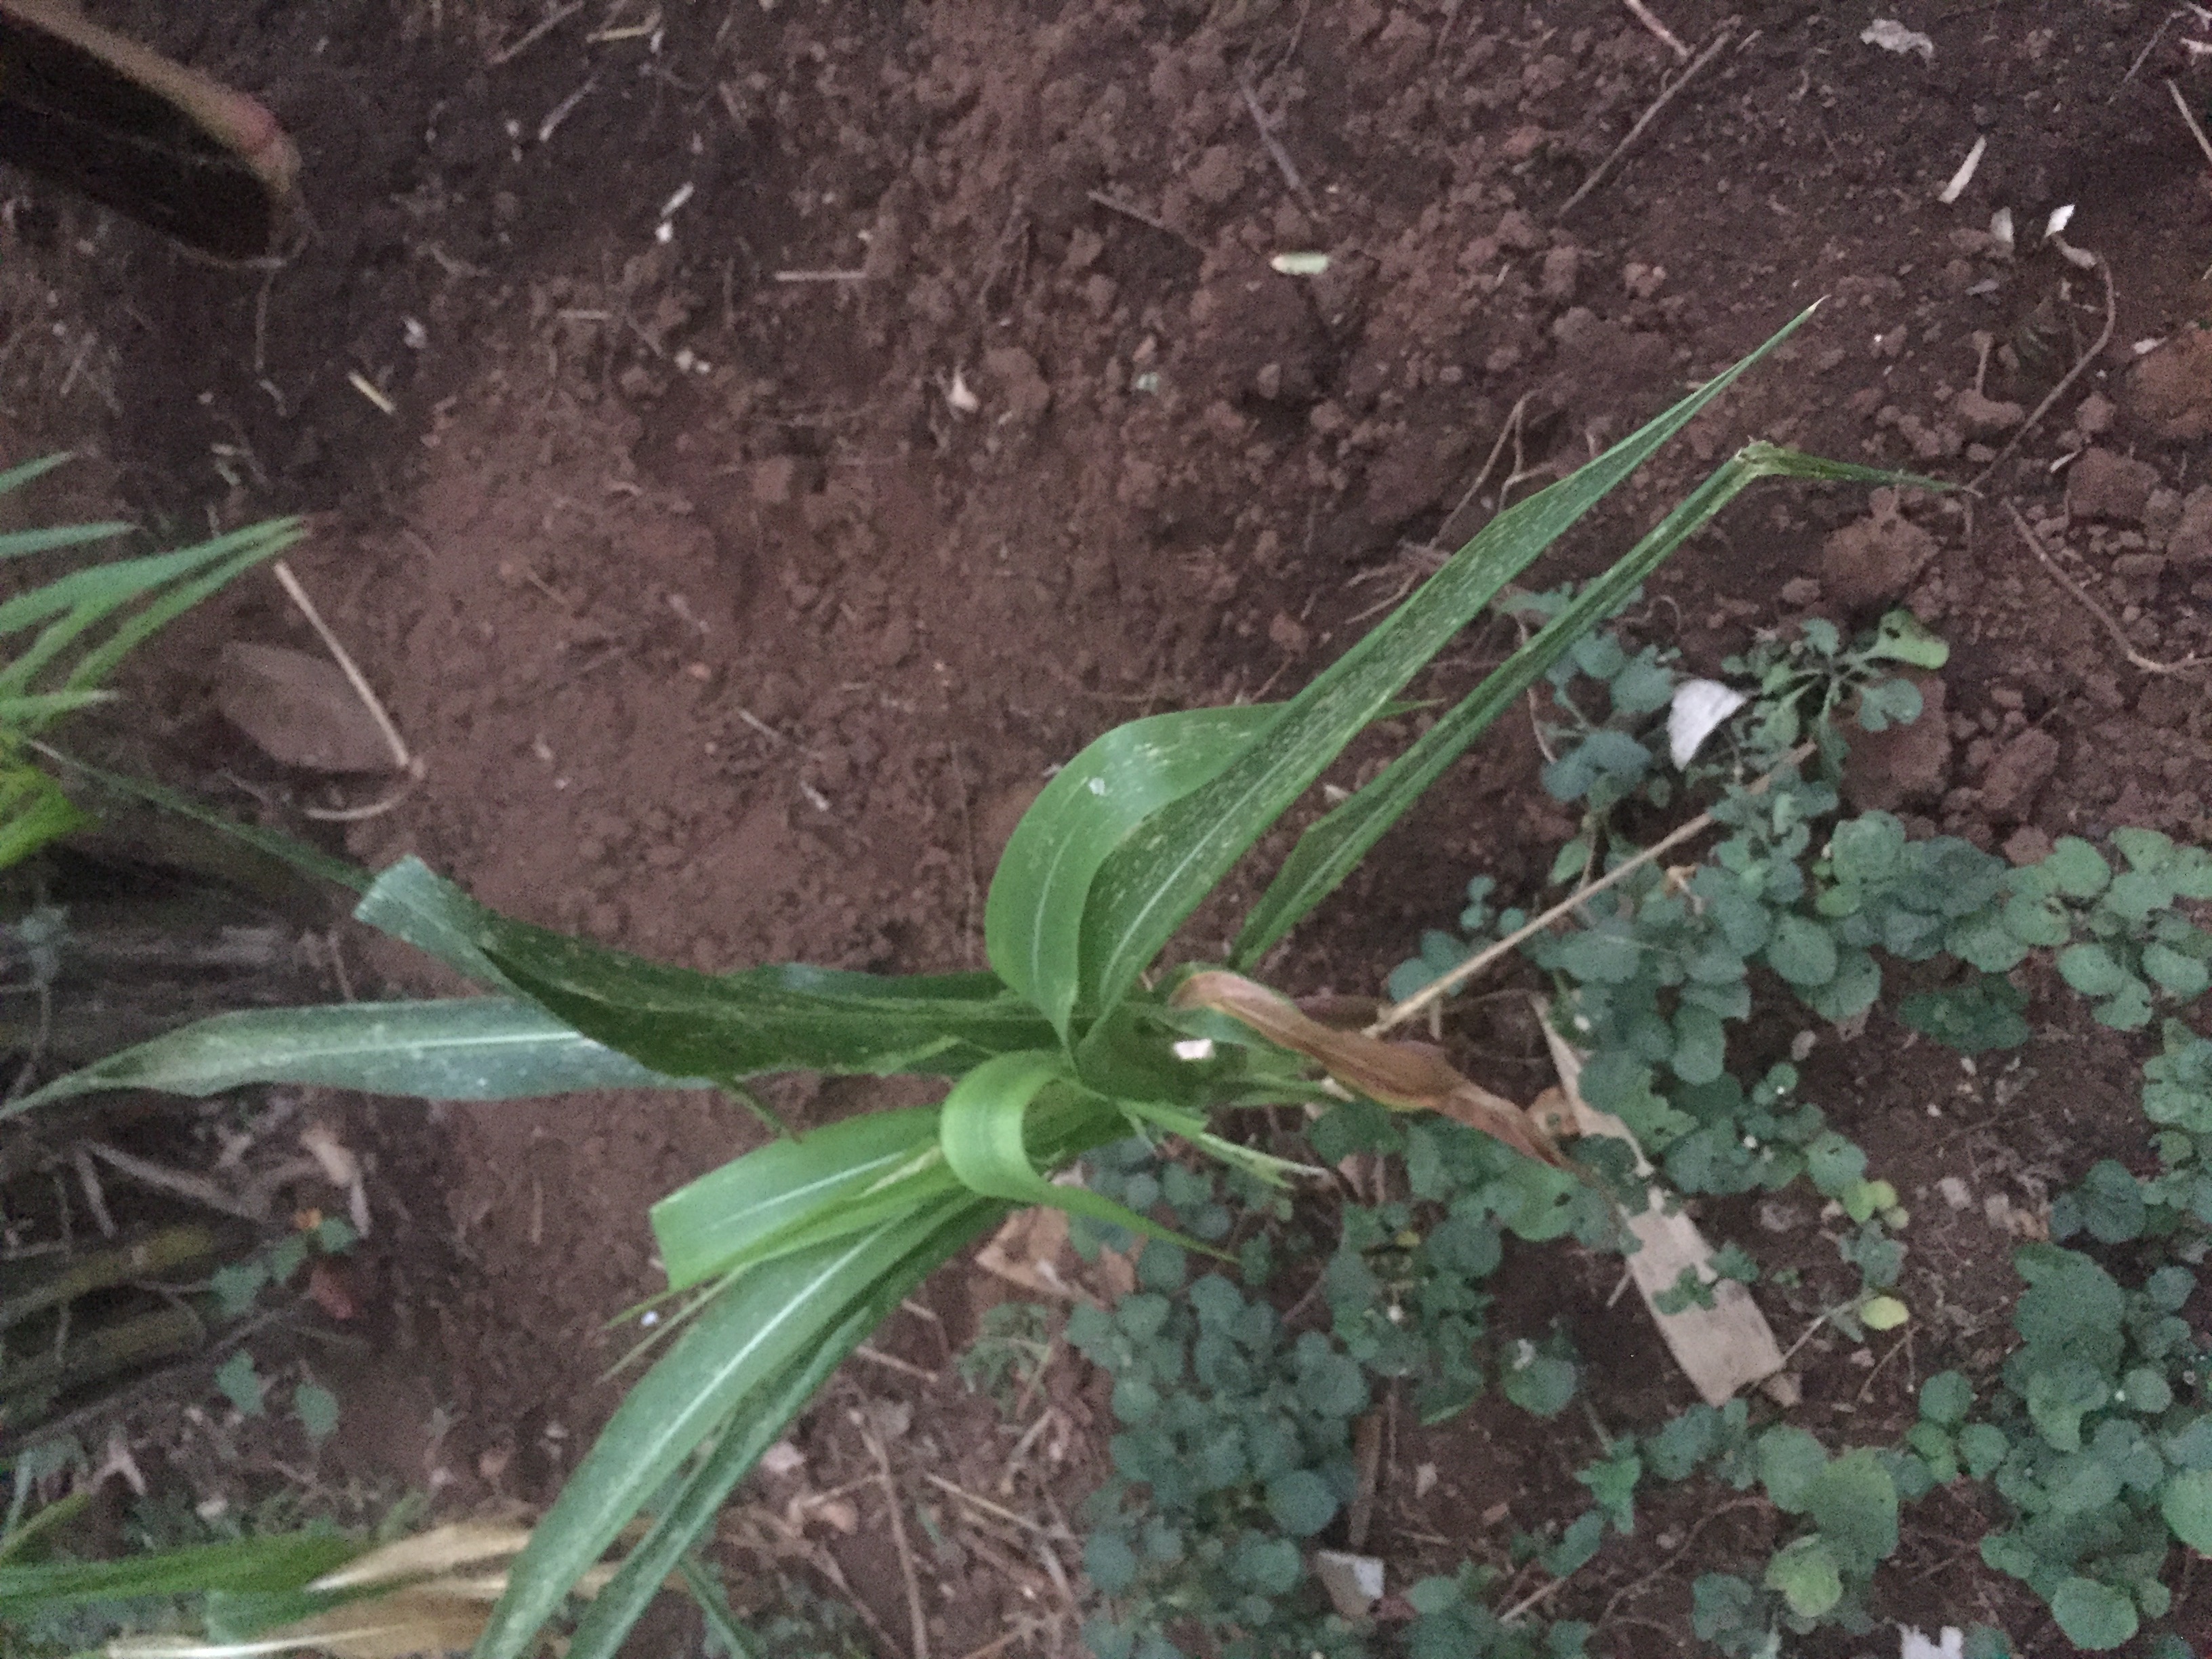
Label: helminthosporium_leaf_blight